Mark Sanchez

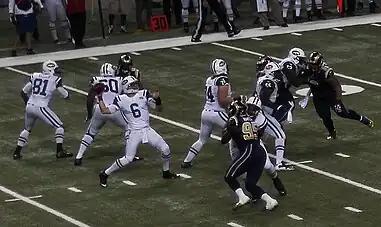
Sanchez prepares to throw against the St. Louis Rams in 2012.

In the , which took place on January 9, 2010, at Paul Brown Stadium, Sanchez led the Jets to another victory over the Bengals, 24–14, behind his positive performance where he completed 12 of 15 passes for 182 yards and a touchdown with a passer rating of 139.4. Sanchez became the fourth rookie quarterback in NFL history to win his first postseason contest, and the second to do so on the road. The others were Shaun King (1999 Bucs), Ben Roethlisberger (2004 Steelers), and Joe Flacco (2008 Ravens). On January 17, 2010, Sanchez, with the help of running back and fellow rookie Shonn Greene, defeated the heavily favored San Diego Chargers 17–14 to attain the Jets' third in franchise history. Sanchez became only the second rookie quarterback to win two consecutive playoff games, behind Joe Flacco. In a rematch of their regular season meeting with the Colts, Sanchez performed well in the first half however, the offense succumbed to the Colts' defense in the second half and the Jets gave up an 11-point lead, losing by a score of 30–17. Sanchez was named to "Sporting News"' All-Rookie team for his performance during the season, becoming the first Jets quarterback to ever receive the award.